List of birds of Zambia

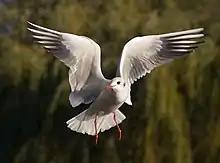
The black-headed gull ("Chroicocephalus ridibundus") spends northern winters in Zambia.

Glareolidae is a family of wading birds comprising the pratincoles, which have short legs, long pointed wings and long forked tails, and the coursers, which have long legs, short wings and long, pointed bills which curve downwards.